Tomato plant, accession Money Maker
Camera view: vertical (180 deg); turntable rotation: 300 degrees
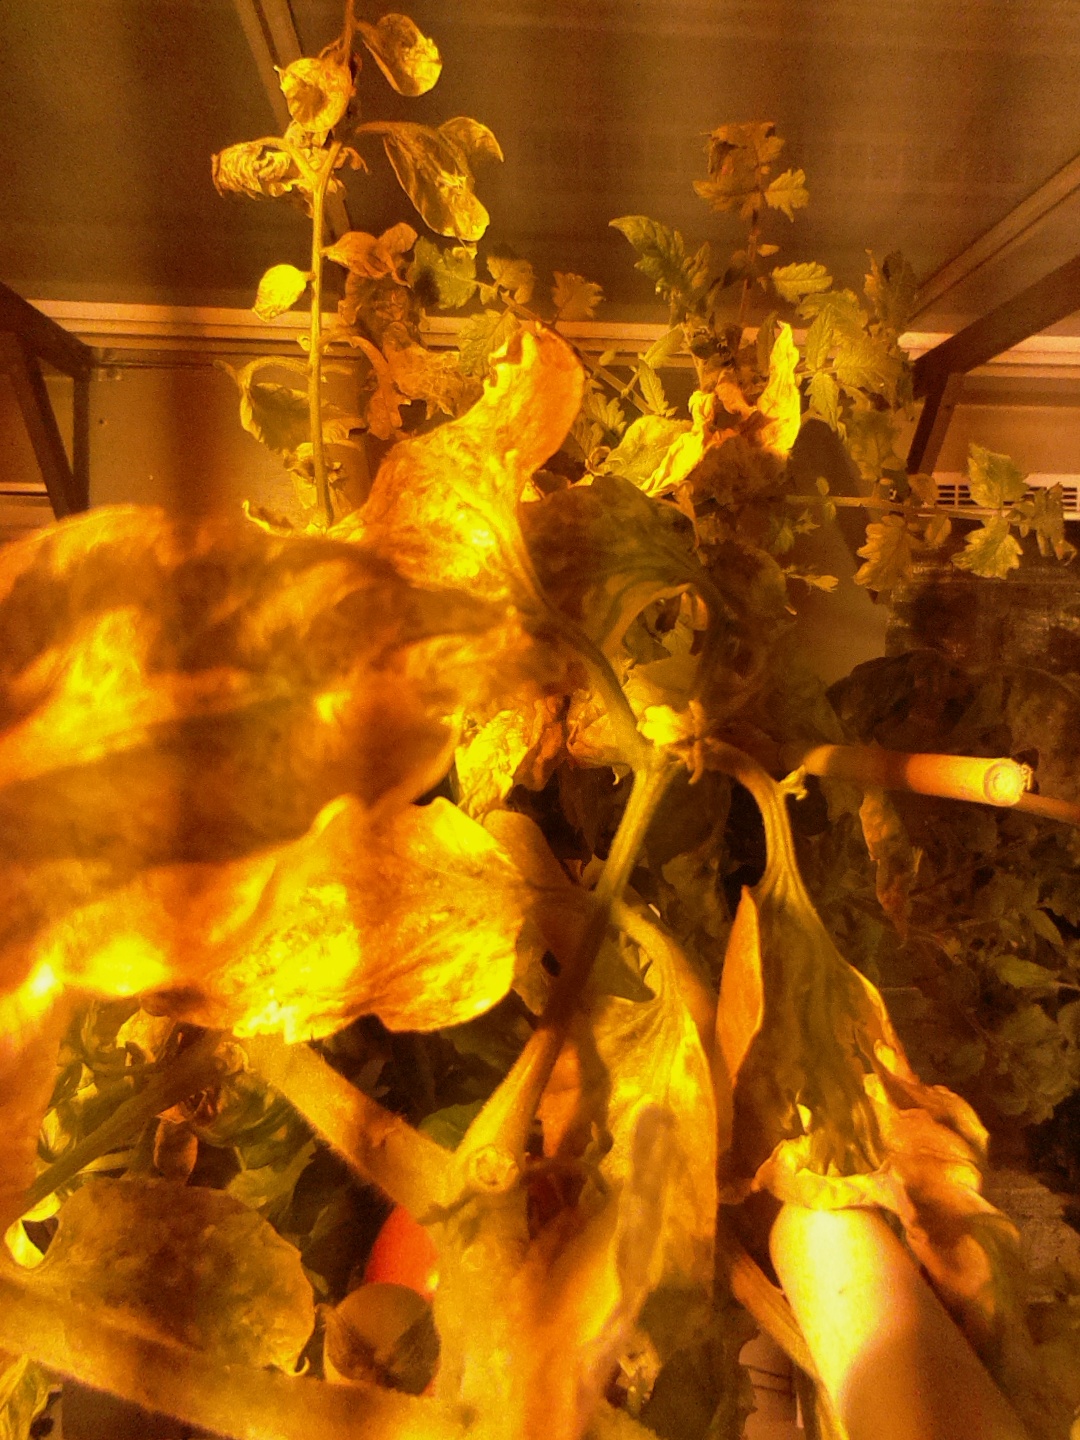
BBCH growth stage 87: 70%-80% of fruits show typical fully ripe color